Freeport, New York

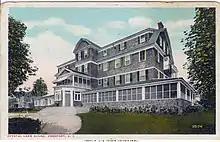
A 1910s postcard of the Crystal Lake Hotel.

In the years after incorporation, Freeport was a tourist and sportsman's destination for its boating and fishing.